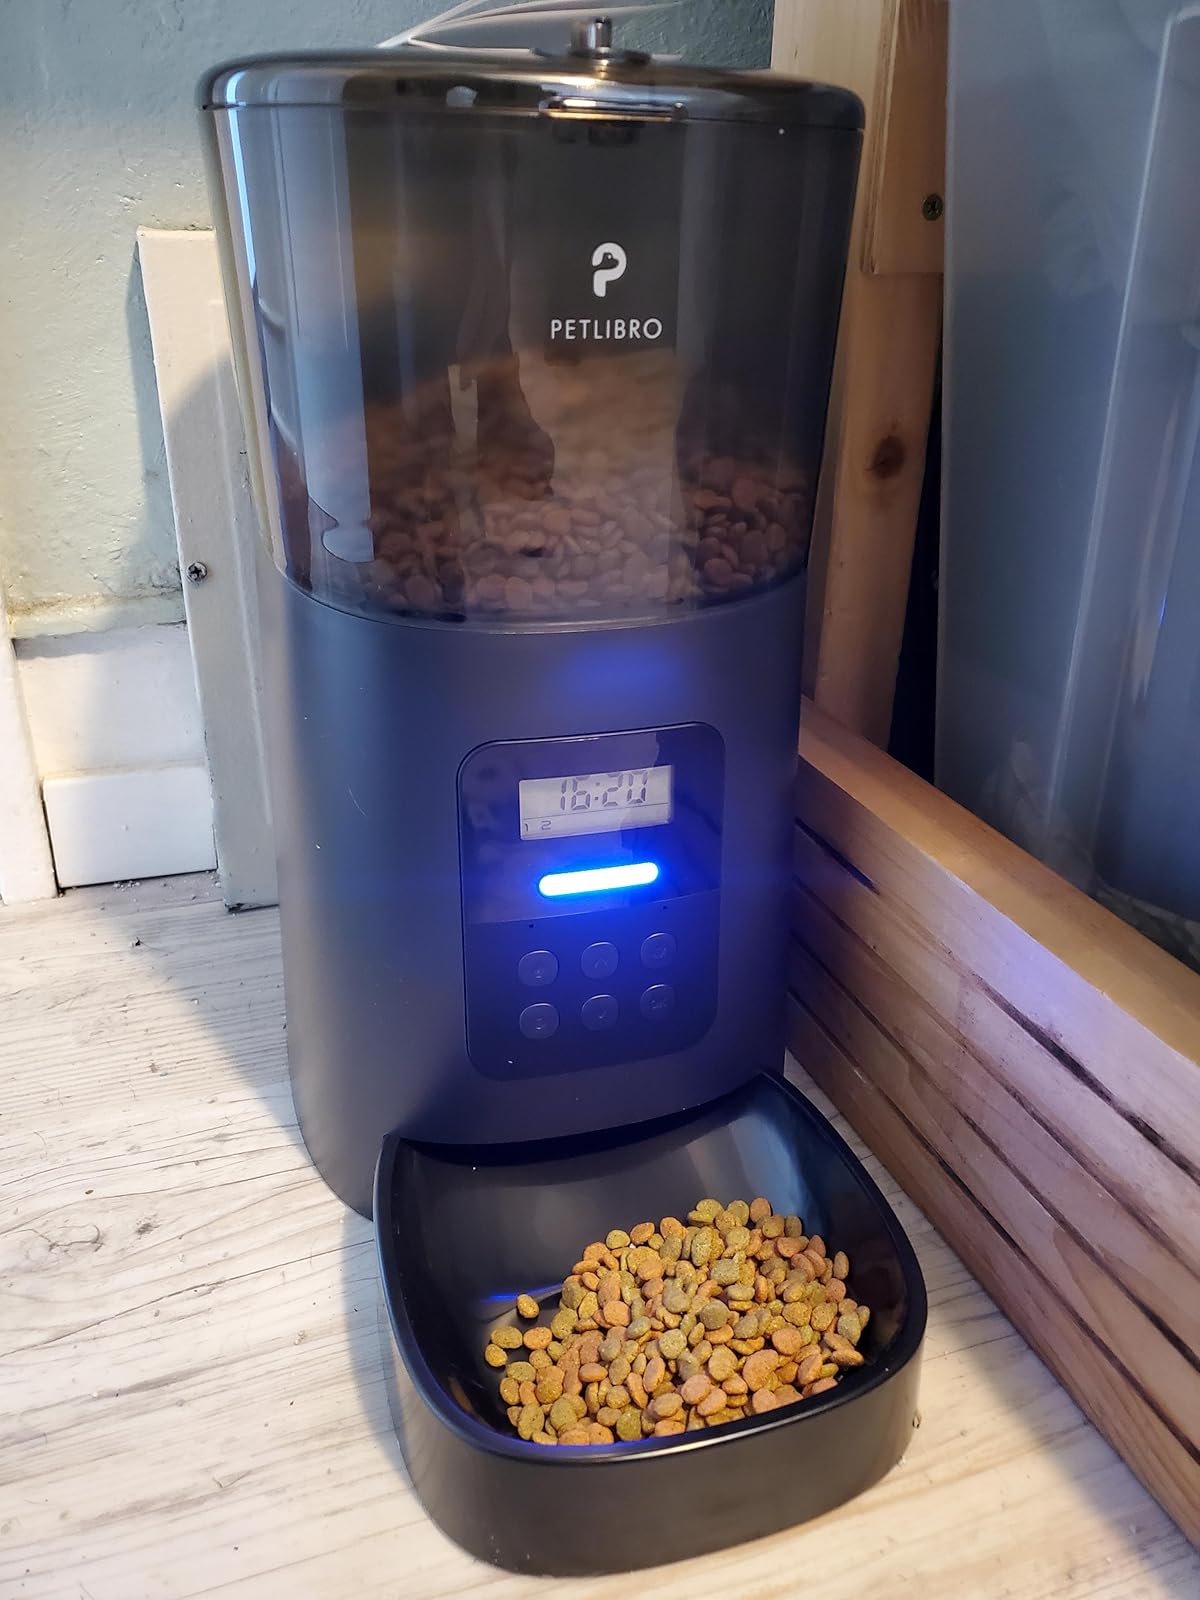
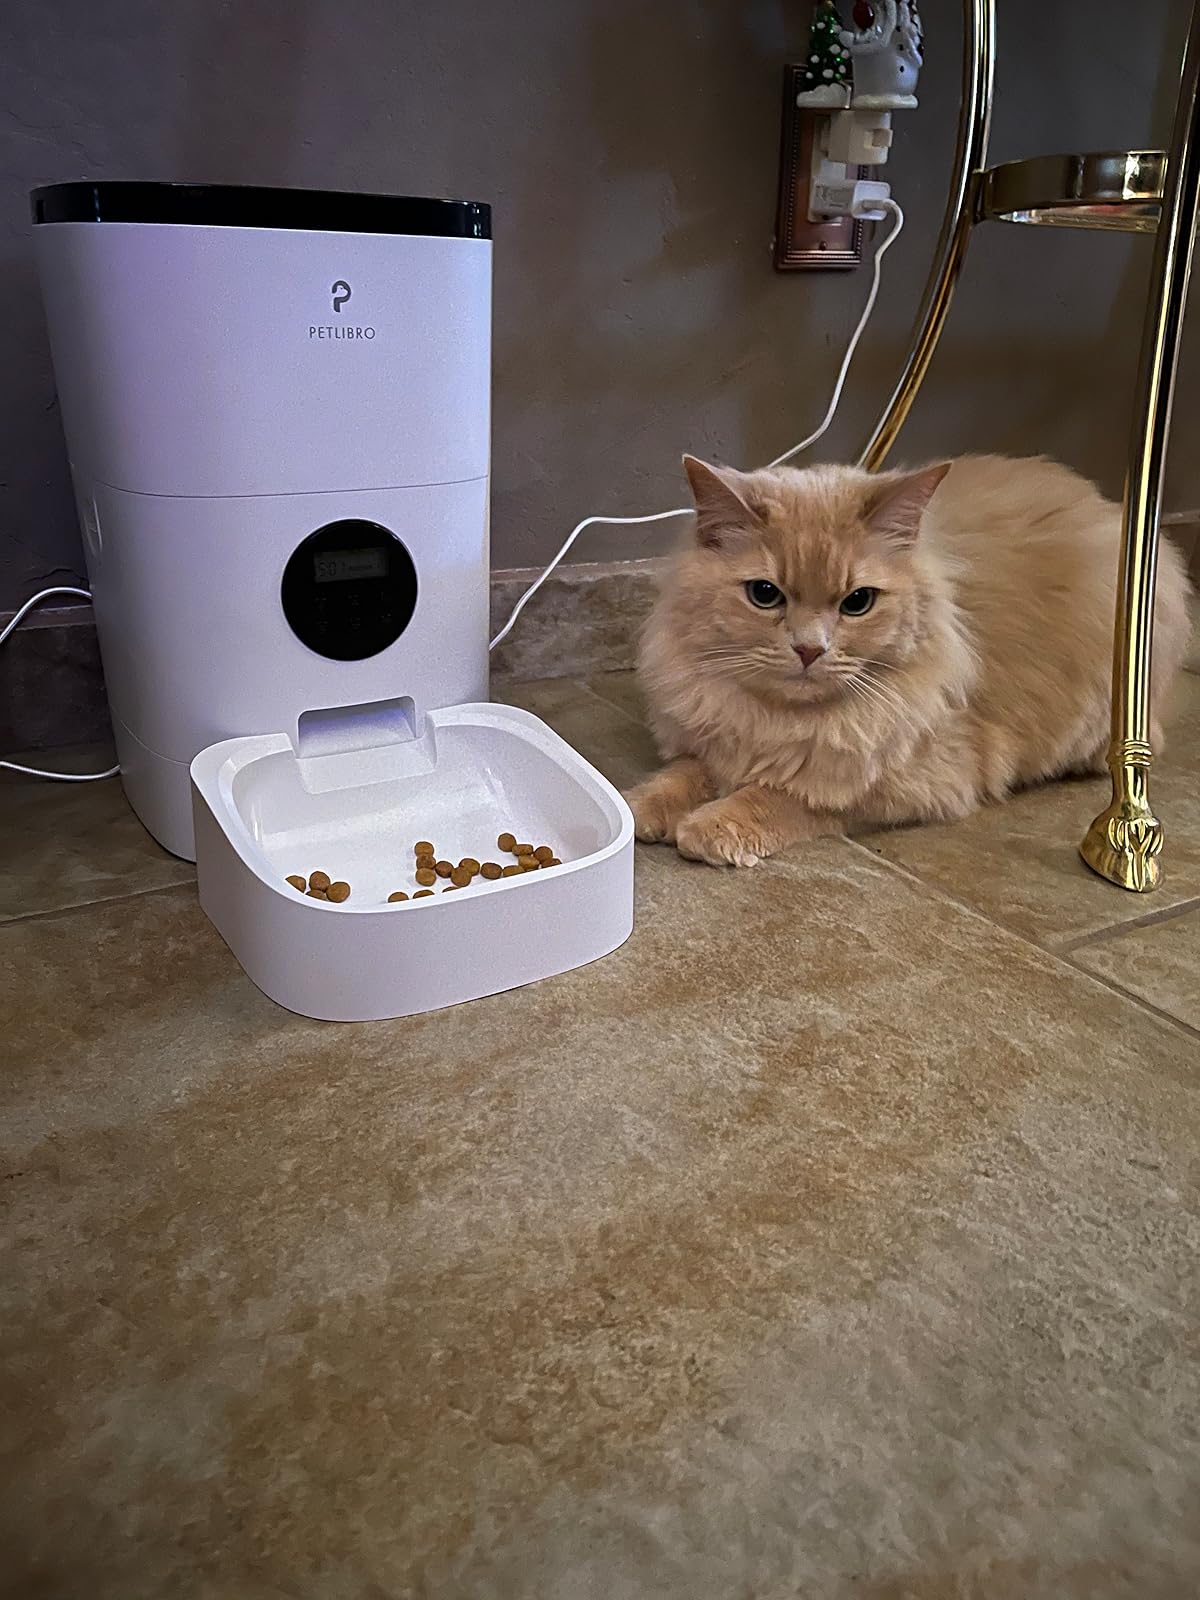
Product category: items_feeder
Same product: no